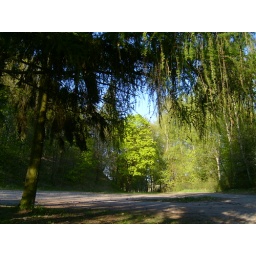
S7001887  The  road  in the   forest